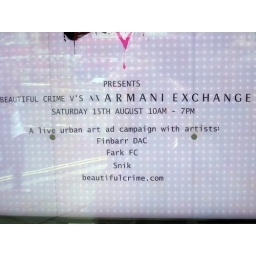
Details of the live paint in Armani's window on regent street as of Wednesday 12th